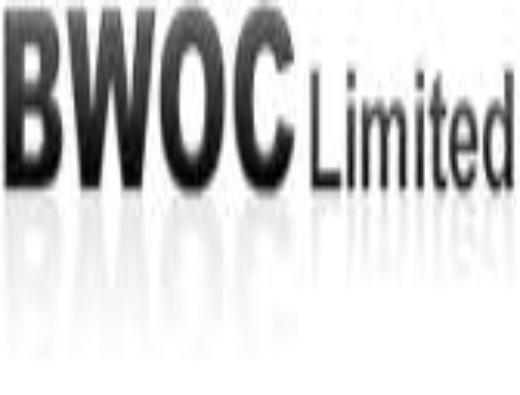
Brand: BWOC
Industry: Others